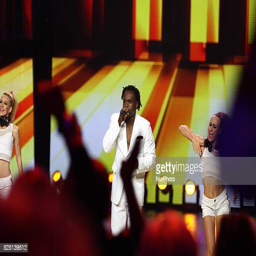
group performs live on the stage during festival